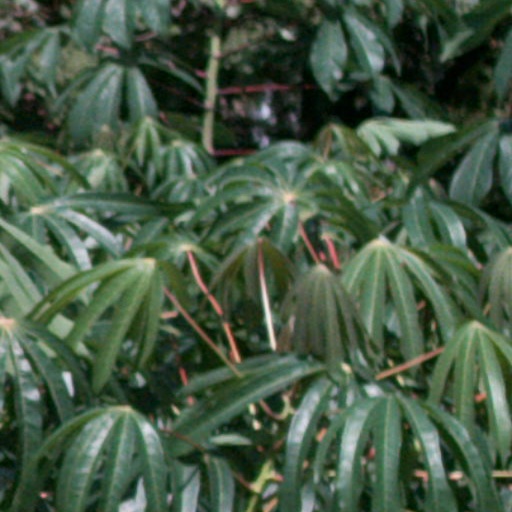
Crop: cassava